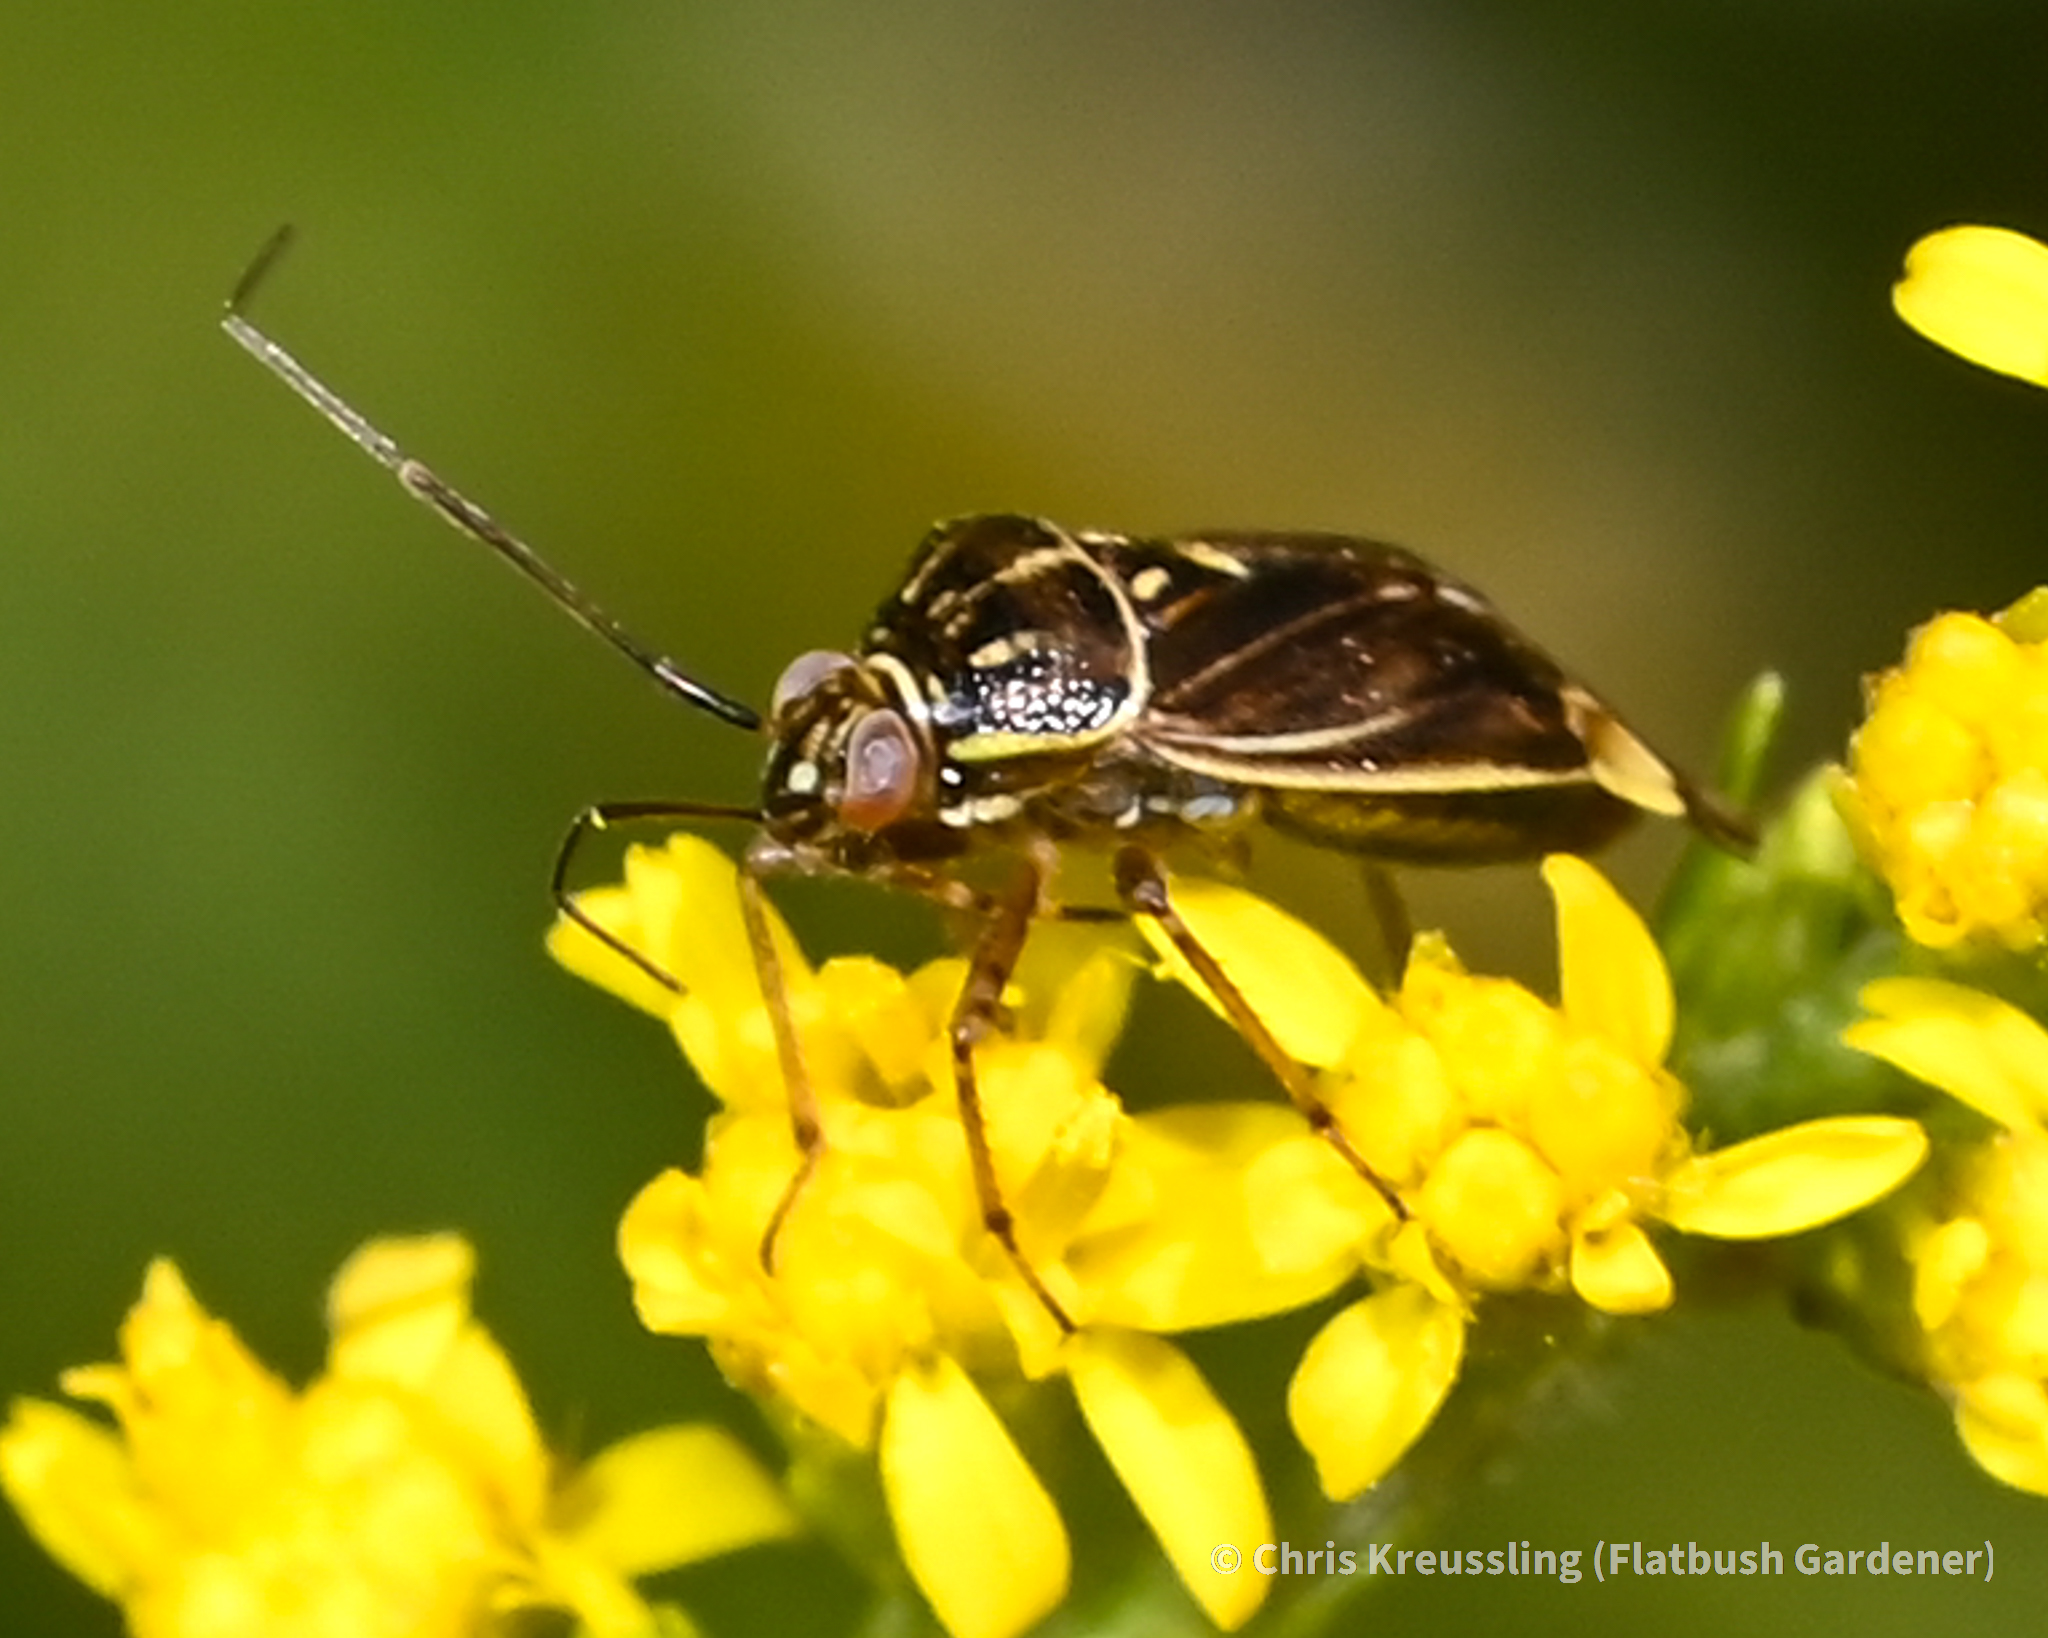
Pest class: lygus_bug